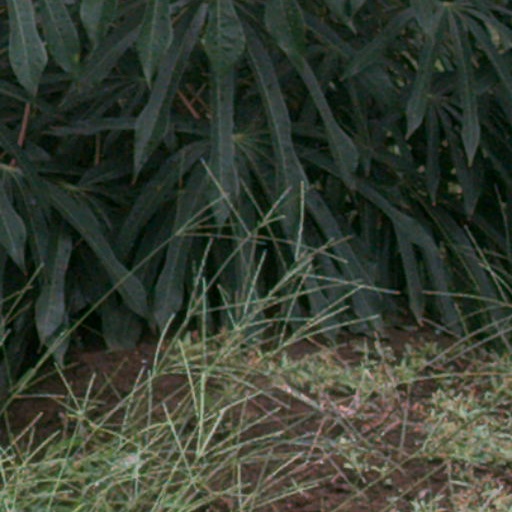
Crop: cassava